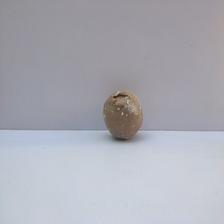
Size: Spoiled